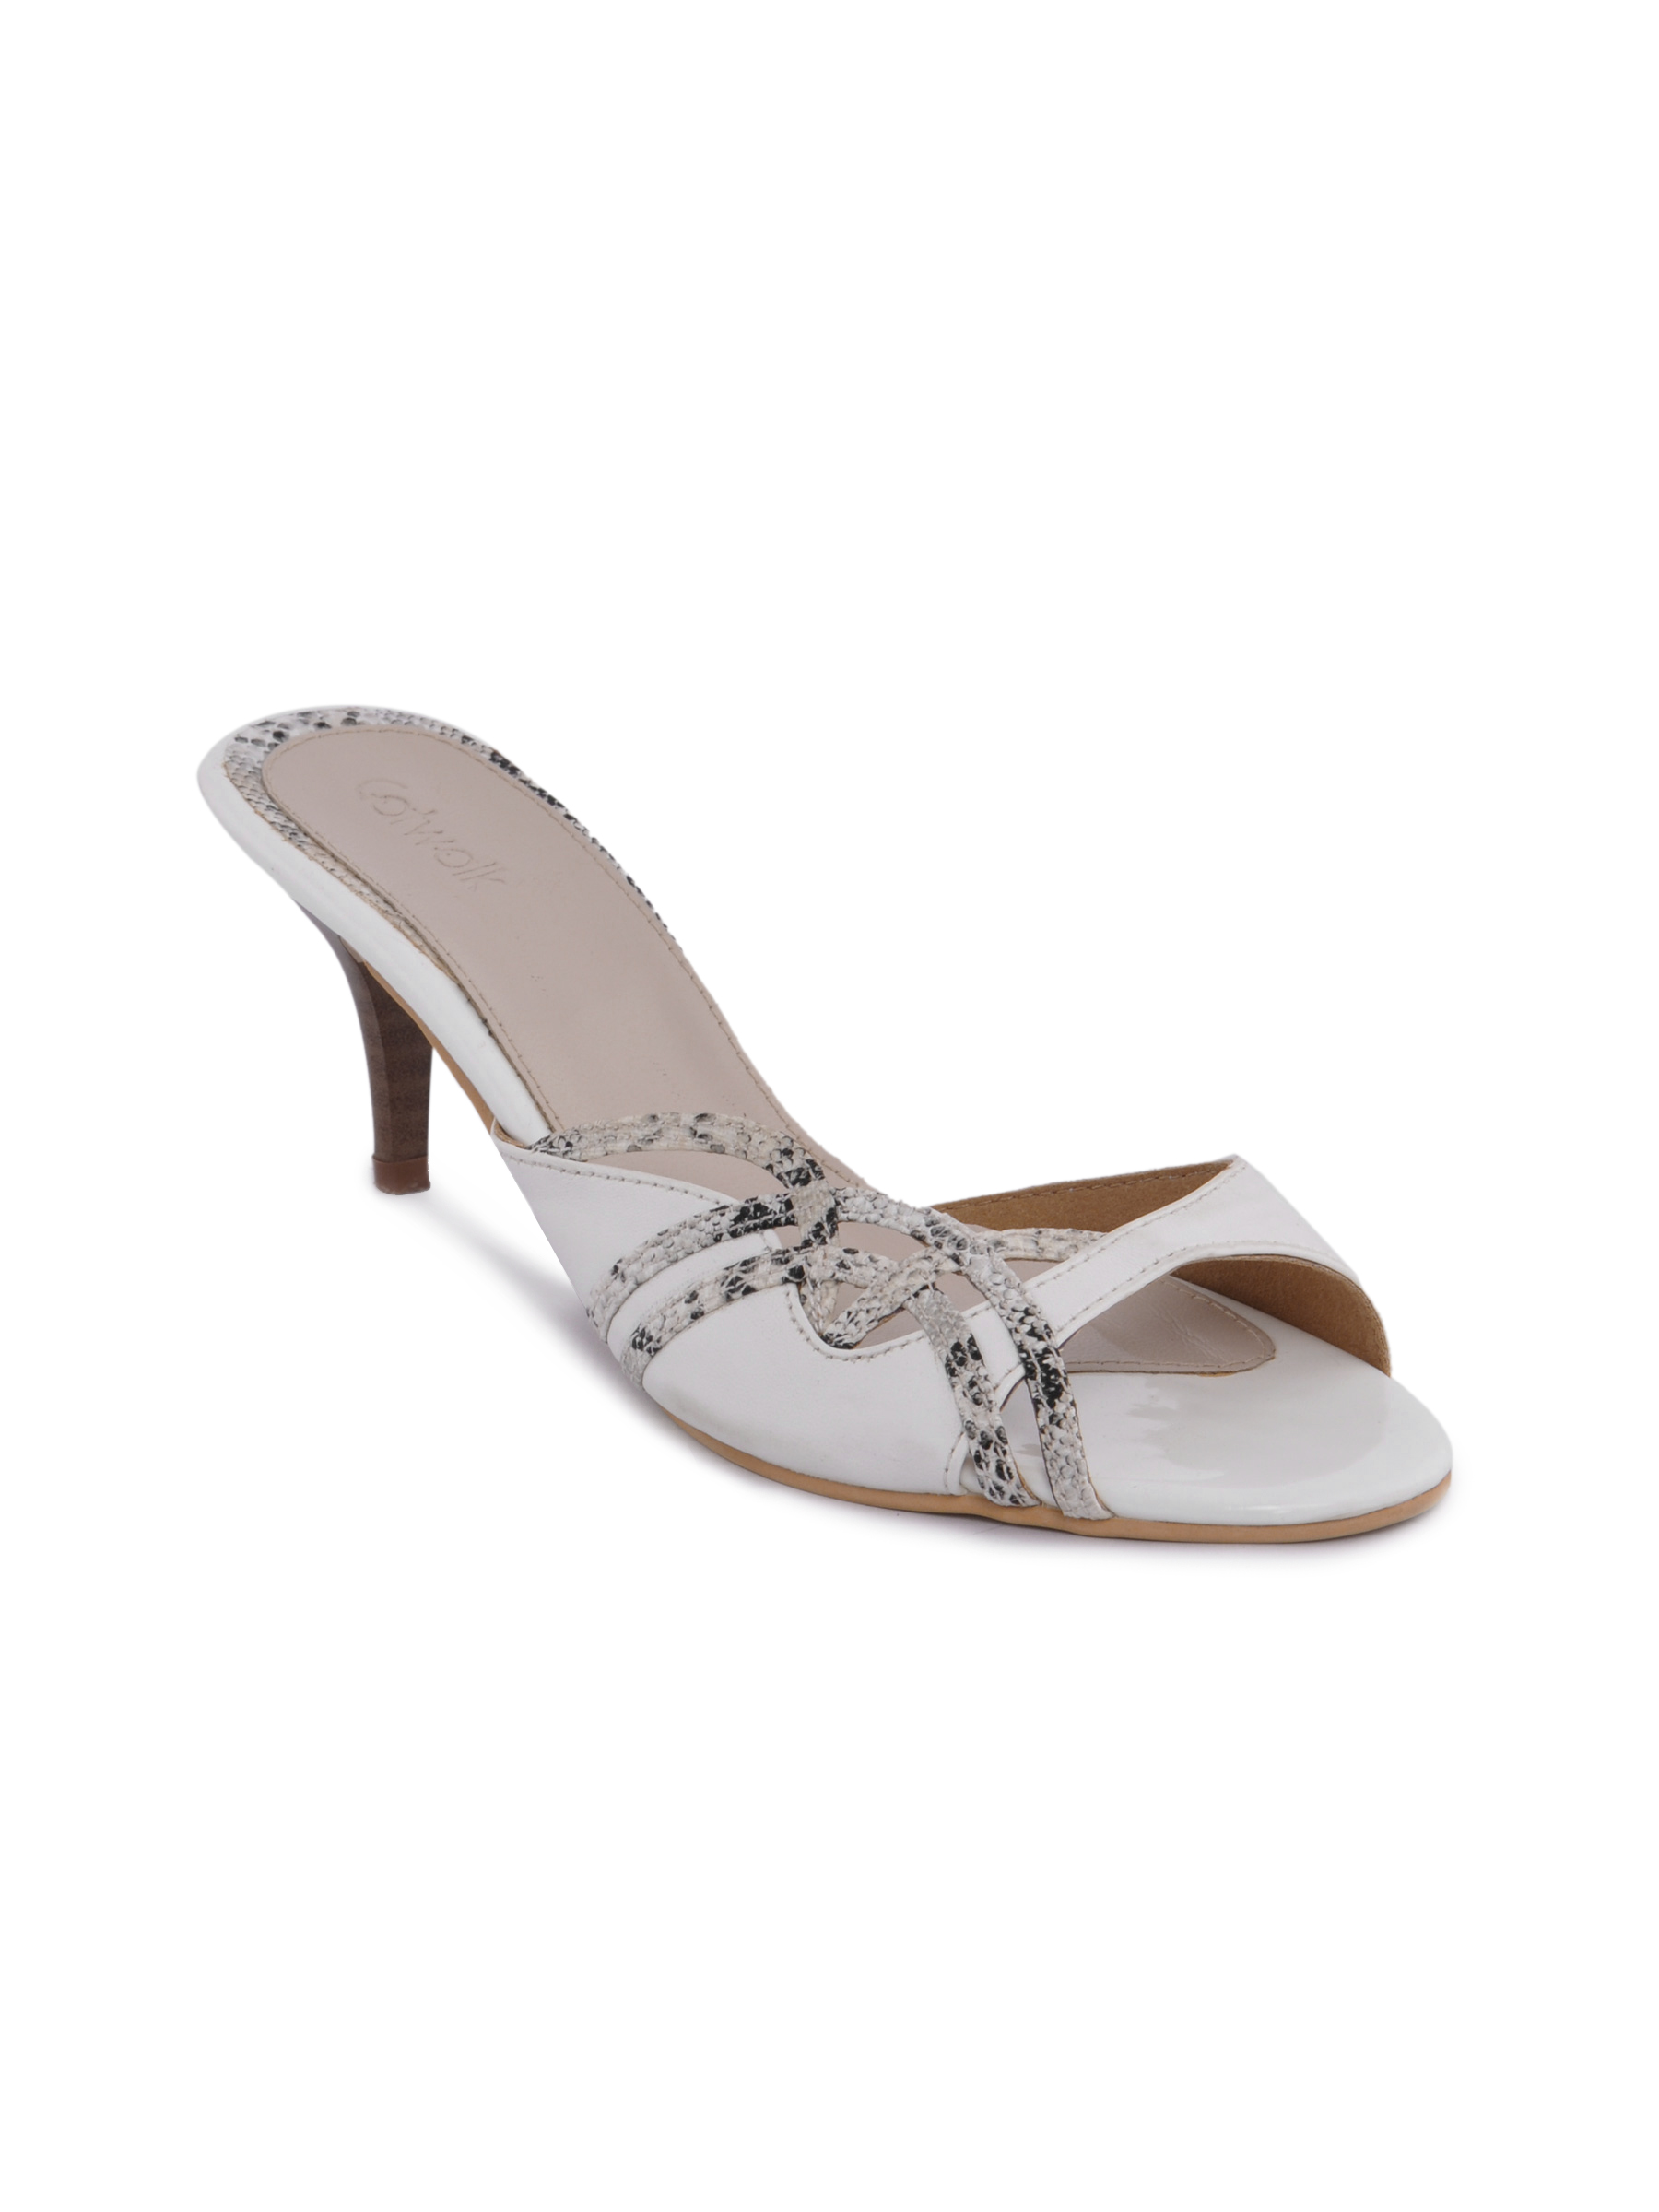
Catwalk Women Casual White Heels
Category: Footwear / Shoes / Heels
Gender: Women
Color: White
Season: Winter 2015
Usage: Casual